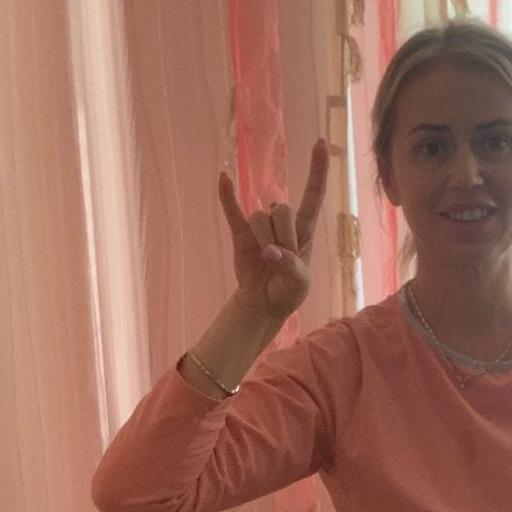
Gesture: rock